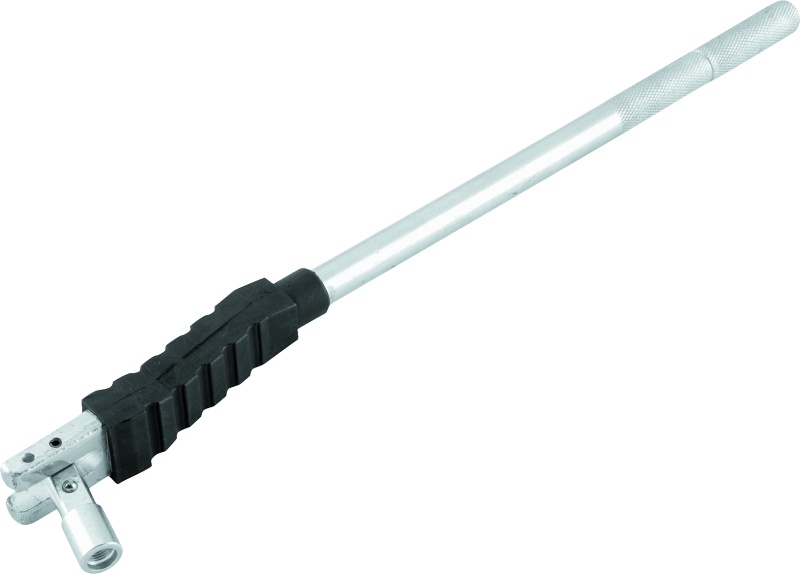
BikeMaster Valve Stem Mounting Tool
The BikeMasterÂ® Valve Stem Mounting Tool allows a straight pull on the stem where force is evenly distributed on the stem so it seats correctly and seals the first time. Made from forged chrome-vanadium for a lifetime of service it also has a durable non-marring plastic coating on the shaft.
Brand: BikeMaster
Category: Sporting Goods > Outdoor Recreation > Cycling > Bicycle Parts > Bicycle Tire Valve Adapters